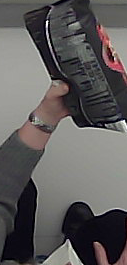
Product: lays_chill